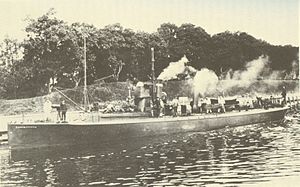
Torpedobåden Springeren
Springeren fotograferet ved Batteriet Sixtus i København. Billede fra Søværnets Fotoarkiv.
Torpedobåden Springeren var den første danske torpedobåd, der var bygget i Danmark. De foregående både var alle på nær én bygget i England, og i forhold til dem var Springeren både lidt mindre og lidt langsommere. Som noget nyt var den dog udstyret med torpedoer af større kaliber end tidligere. Springeren blev søsat i 1891.